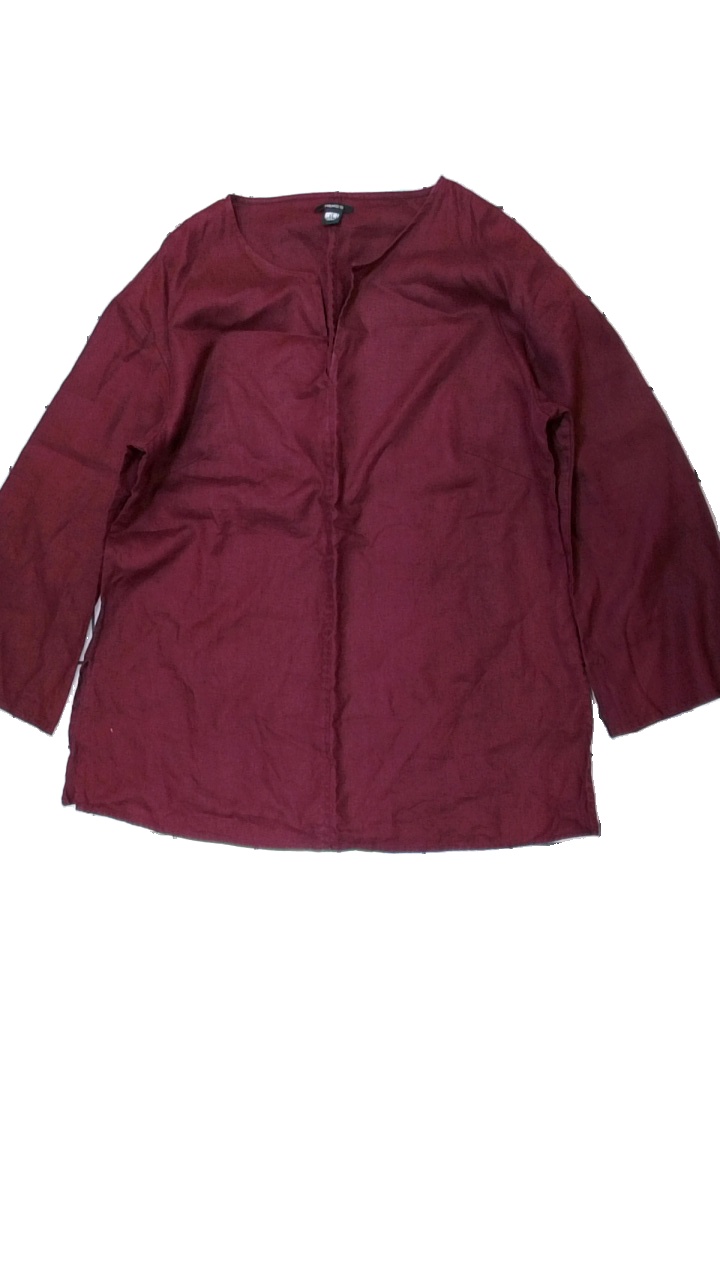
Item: Top (Ladies)
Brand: H&m
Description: lila långärmad tröja, nopprig
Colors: Purple
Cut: Regular
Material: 100% cotton
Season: All
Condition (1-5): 3
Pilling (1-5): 3
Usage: Export
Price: <50